Jay Jacobs (politician)

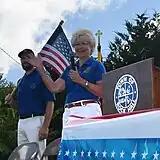
Dawn Jacobs in 2021

In July 2009, Jacobs announced that he would run for the Maryland House of Delegates in District 36, seeking to succeed retiring state delegate Mary Roe Walkup. He ran unopposed in the Republican primary election, and defeated Democratic nominee Arthur Hock in the general election in November 2010. He was sworn in as a member of House of Delegates on January 12, 2011, and has served as a member of the Environment and Transportation Committee during his entire tenure. Jacobs has also served as the chair of the House Republican Caucus since 2013.